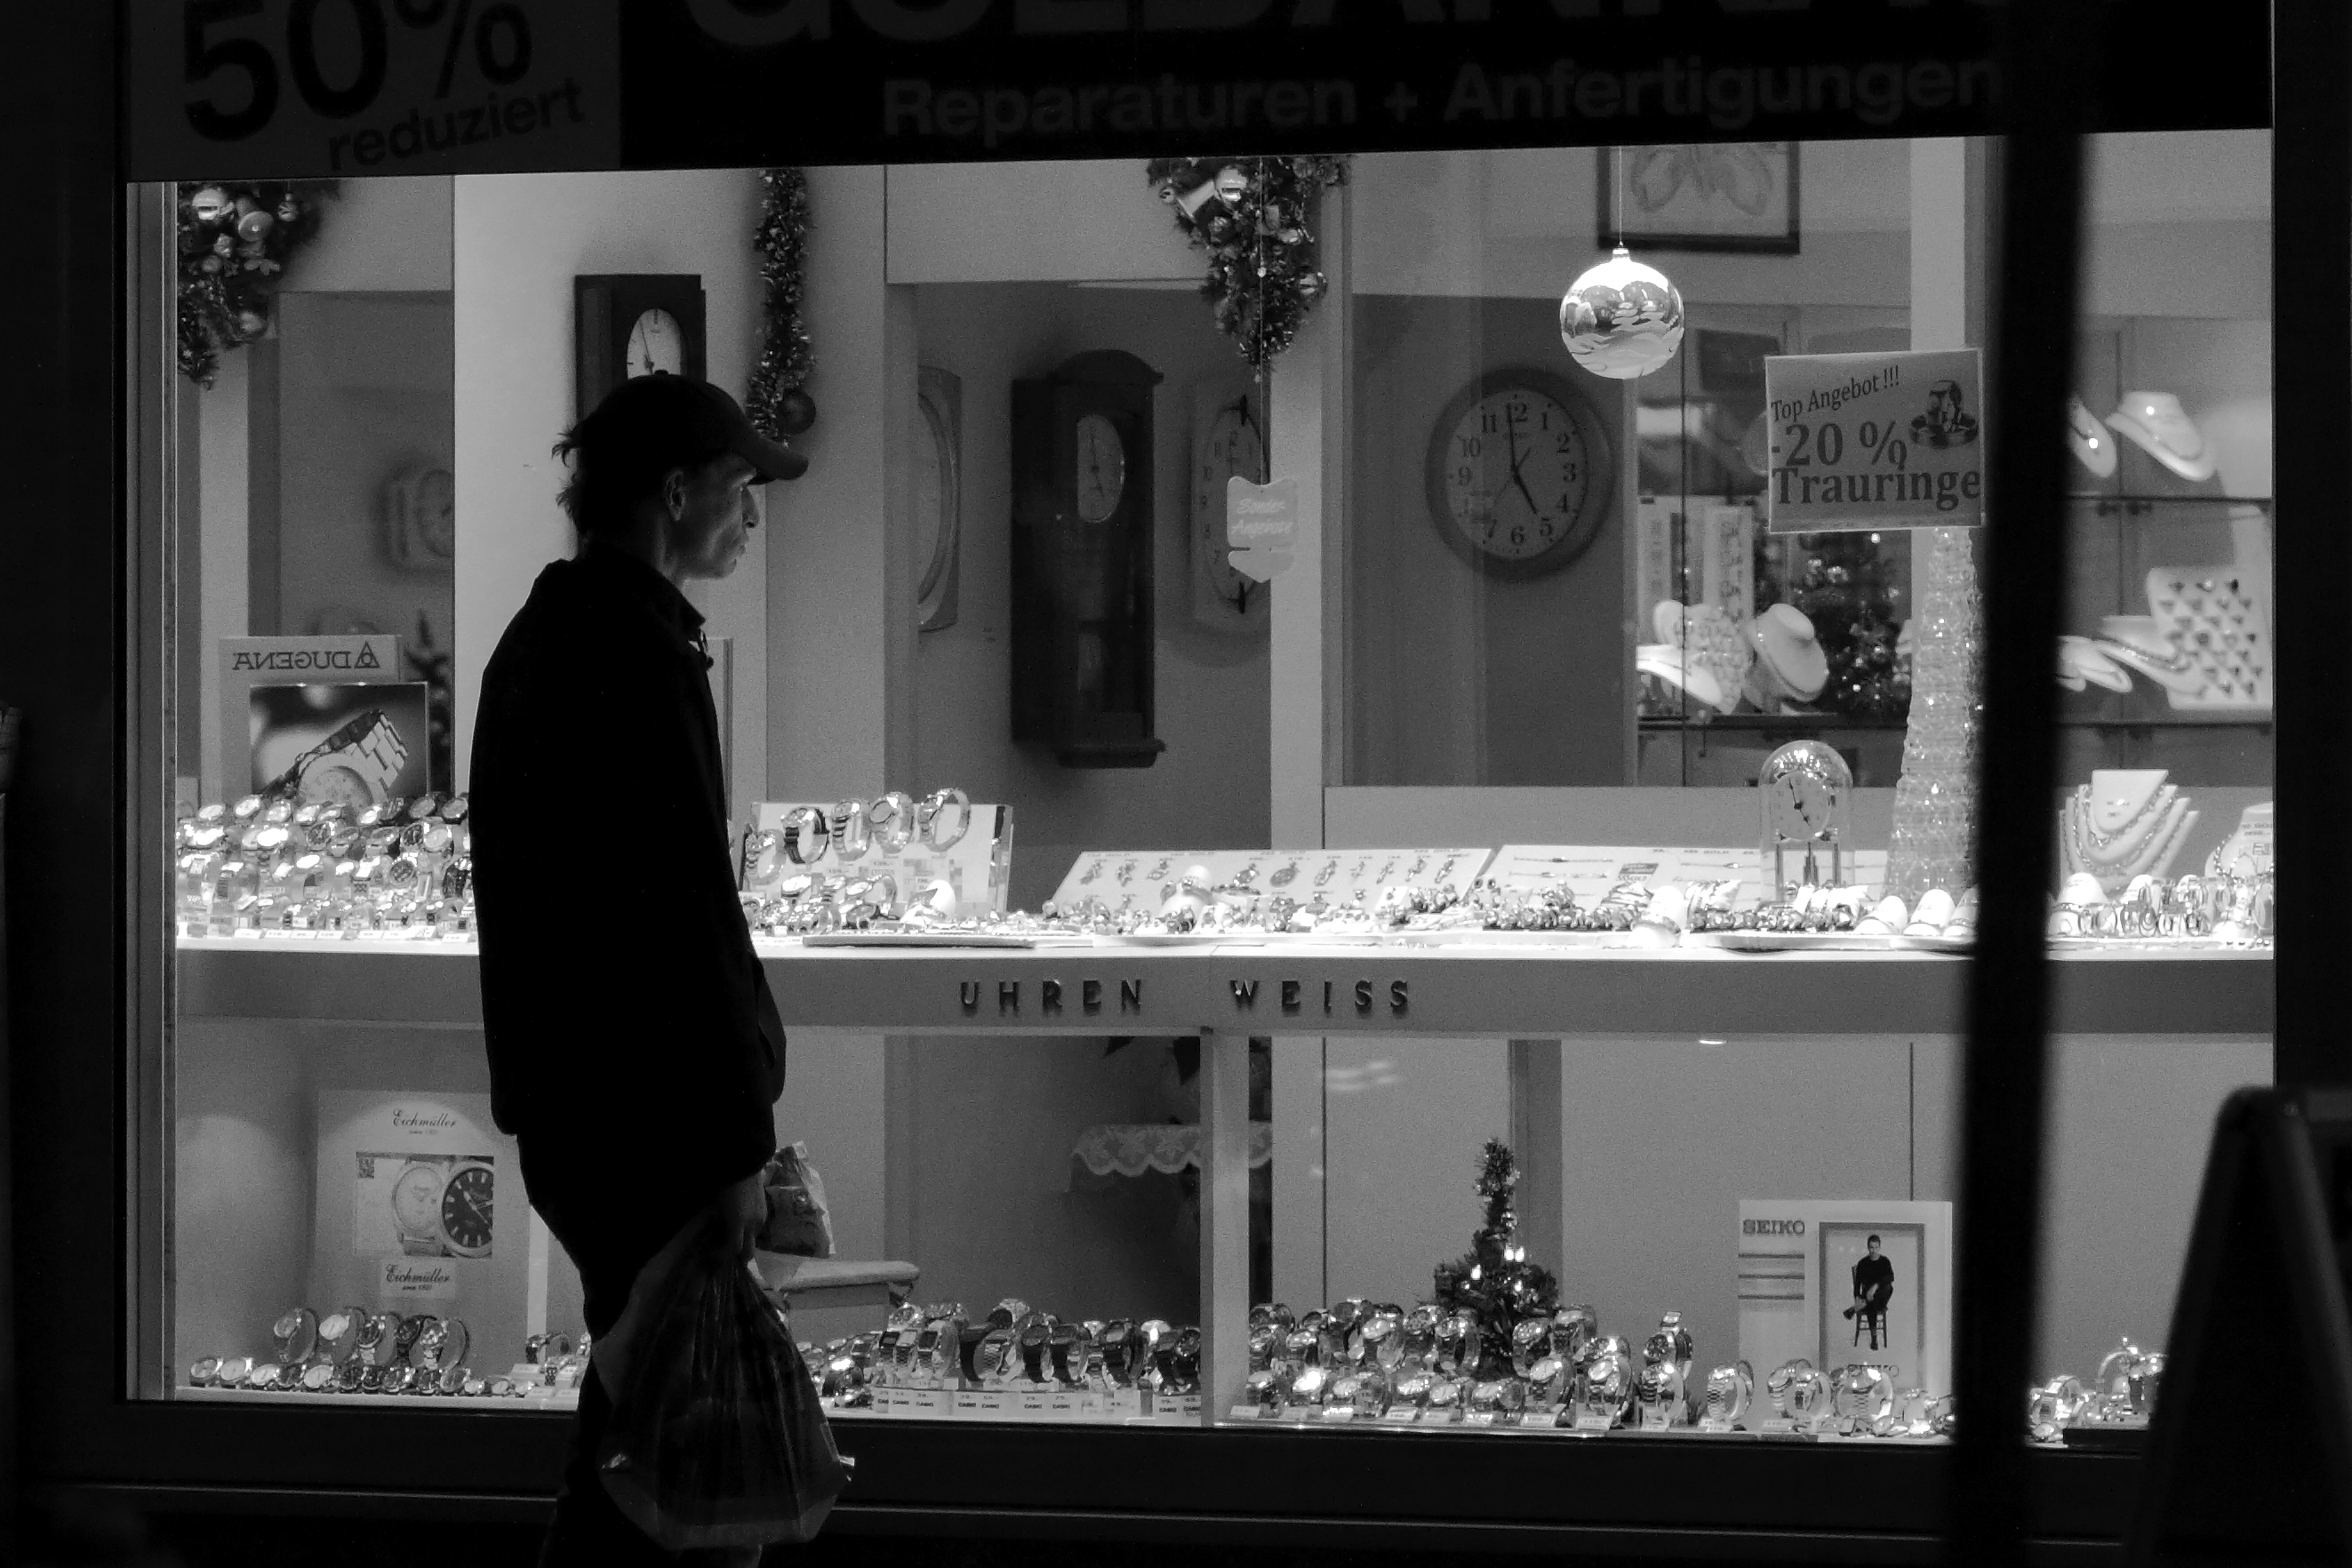
black and white, people, white, street, photography, black, monochrome, streetphotography, bw, blackandwhite, blackwhite, photograph, germany, alemania, allemagne, strasse, sw, schwarzweiss, schwarzweis, image, streetscene, frankfurtmain, frankfurtammain, frankfurtam, frankfurtamain, germania, hesse, hassia, hessen, leute, strassenszene, frankfurt, schwarzweissfotografie, schwarzweisfotografie, schaufenster, jeweller, juwelier, streetscenery, display window, monochrome photography, film noir